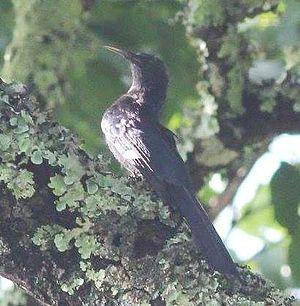
L'Irrisor noir est une espèce d'oiseaux de la famille des Phoeniculidae.